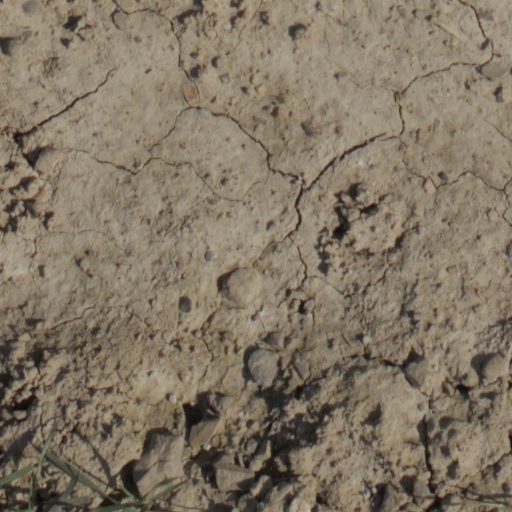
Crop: wheat